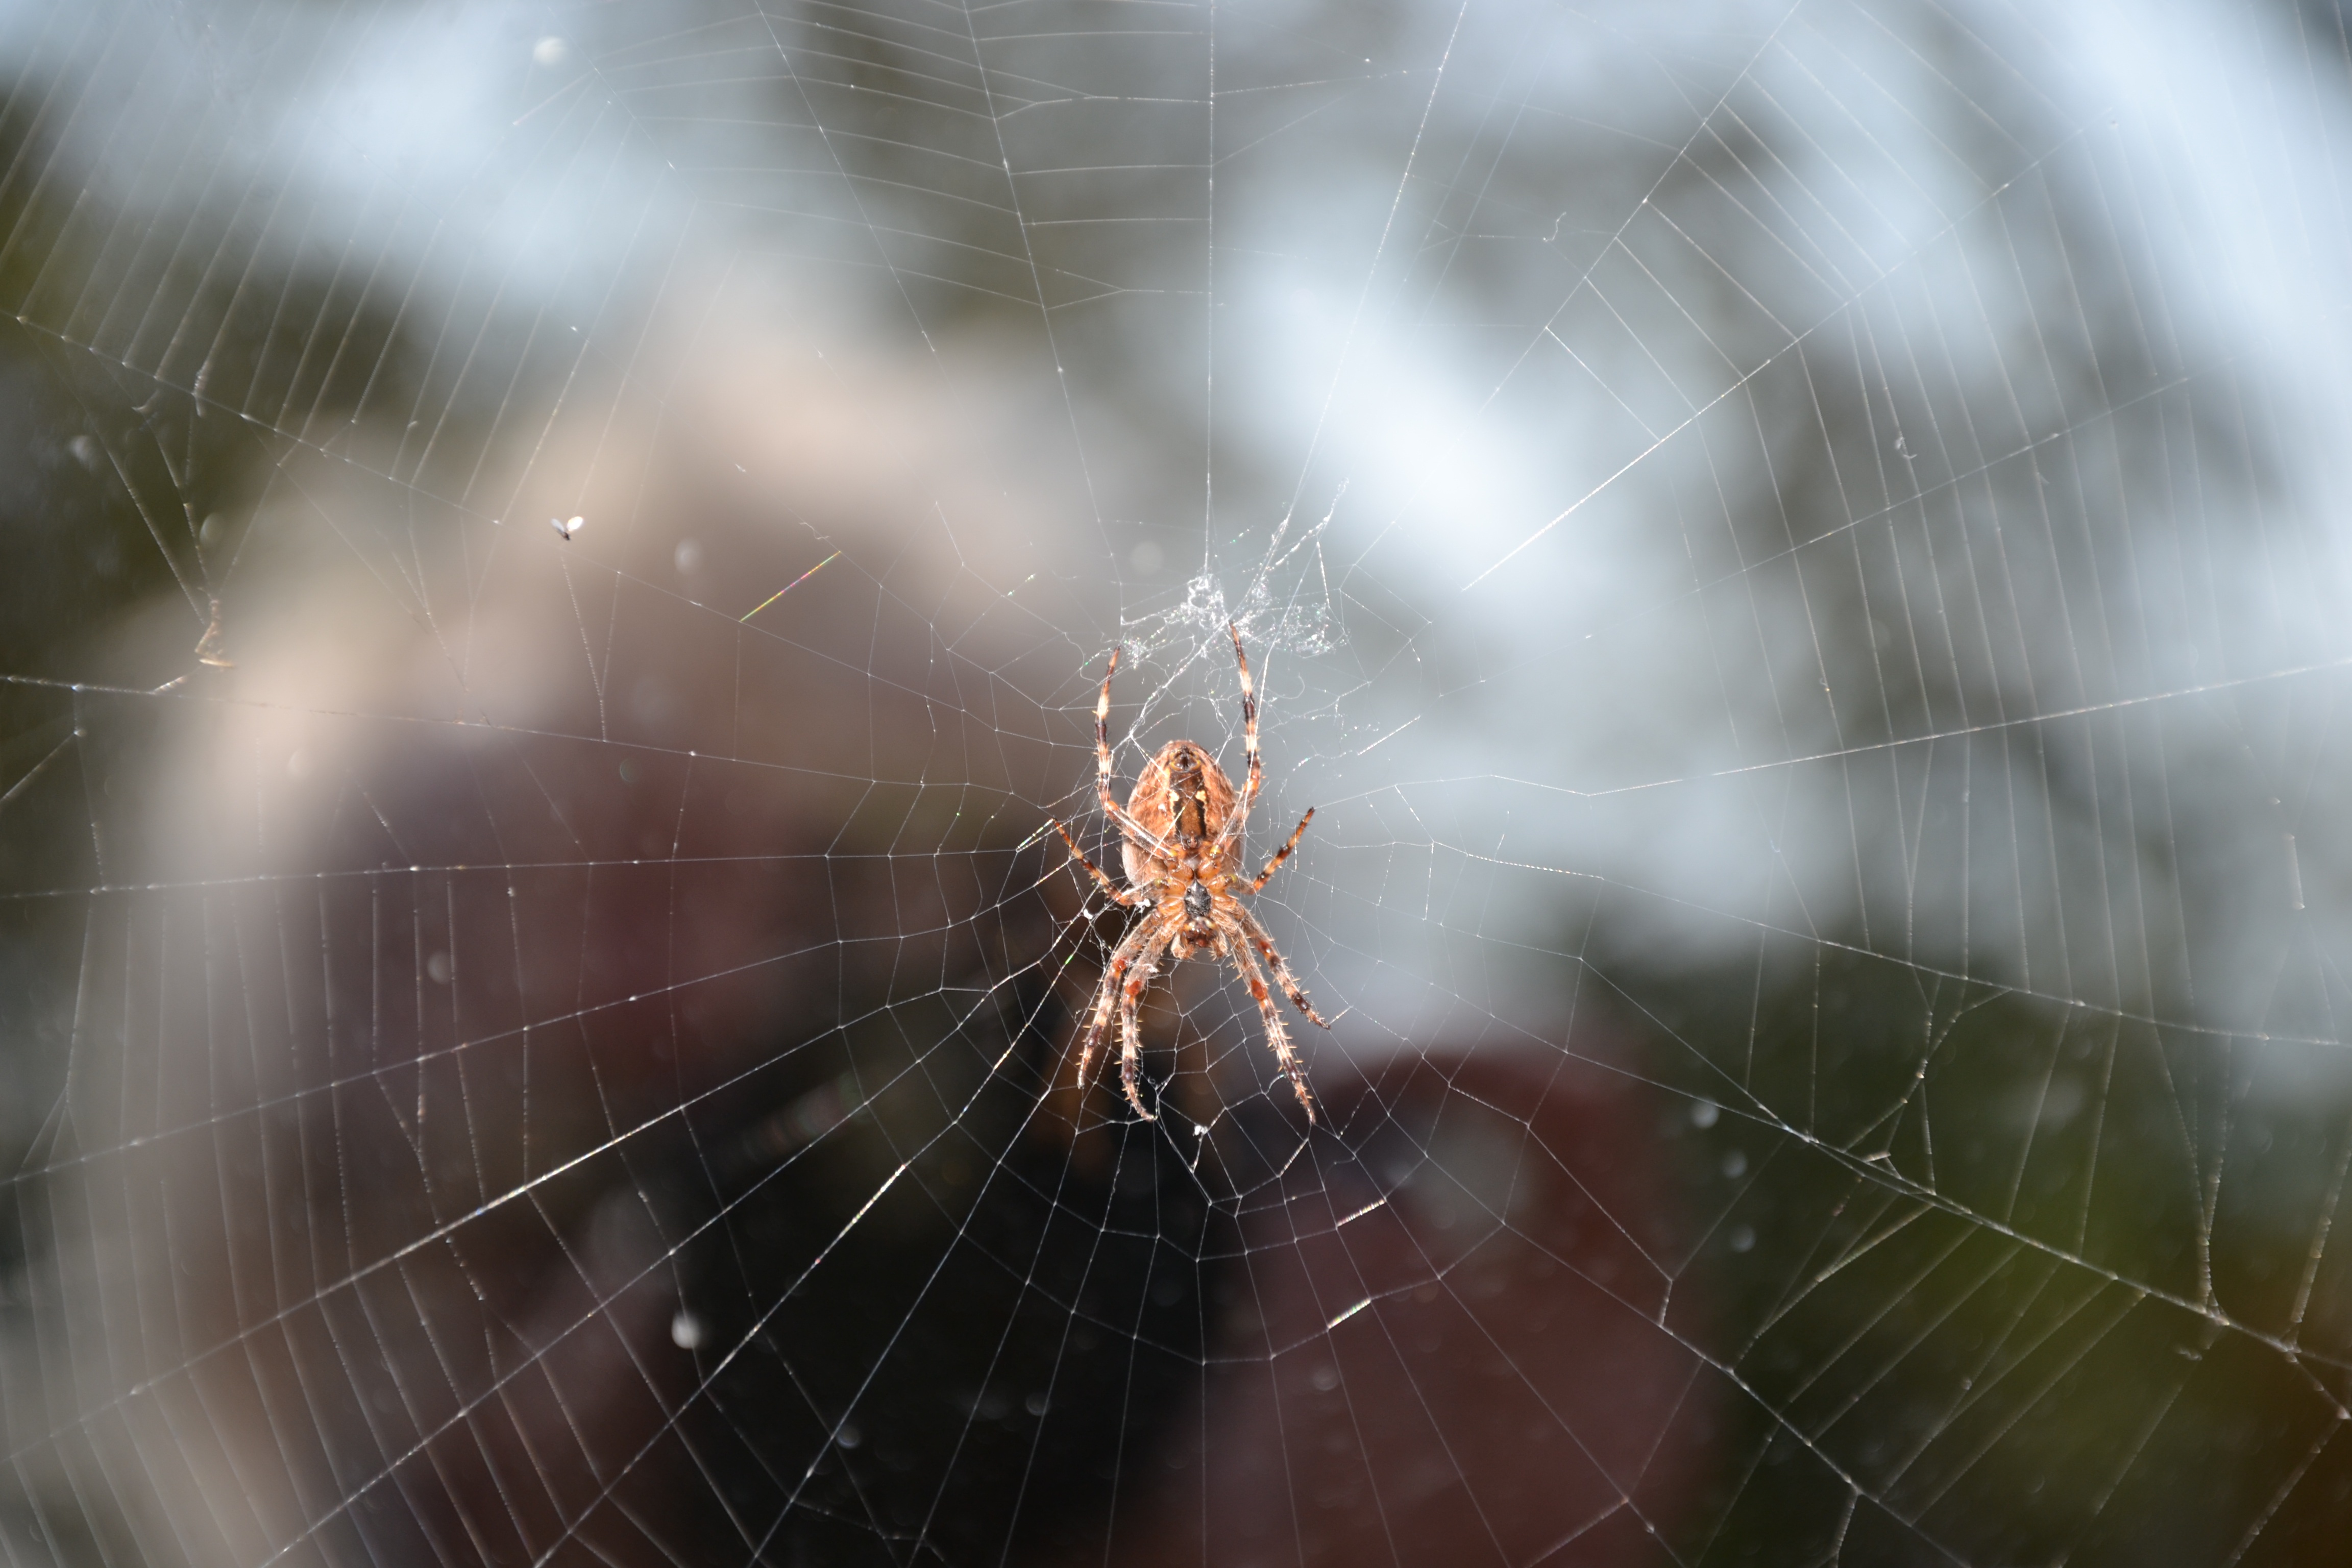
water, nature, sunlight, reflection, close, material, invertebrate, spider web, cobweb, close up, spider, arachnid, macro photography, arthropod